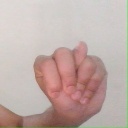
अक्षर: न